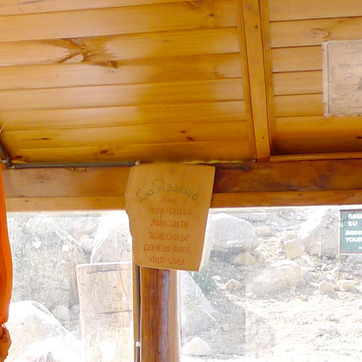
Material: paper